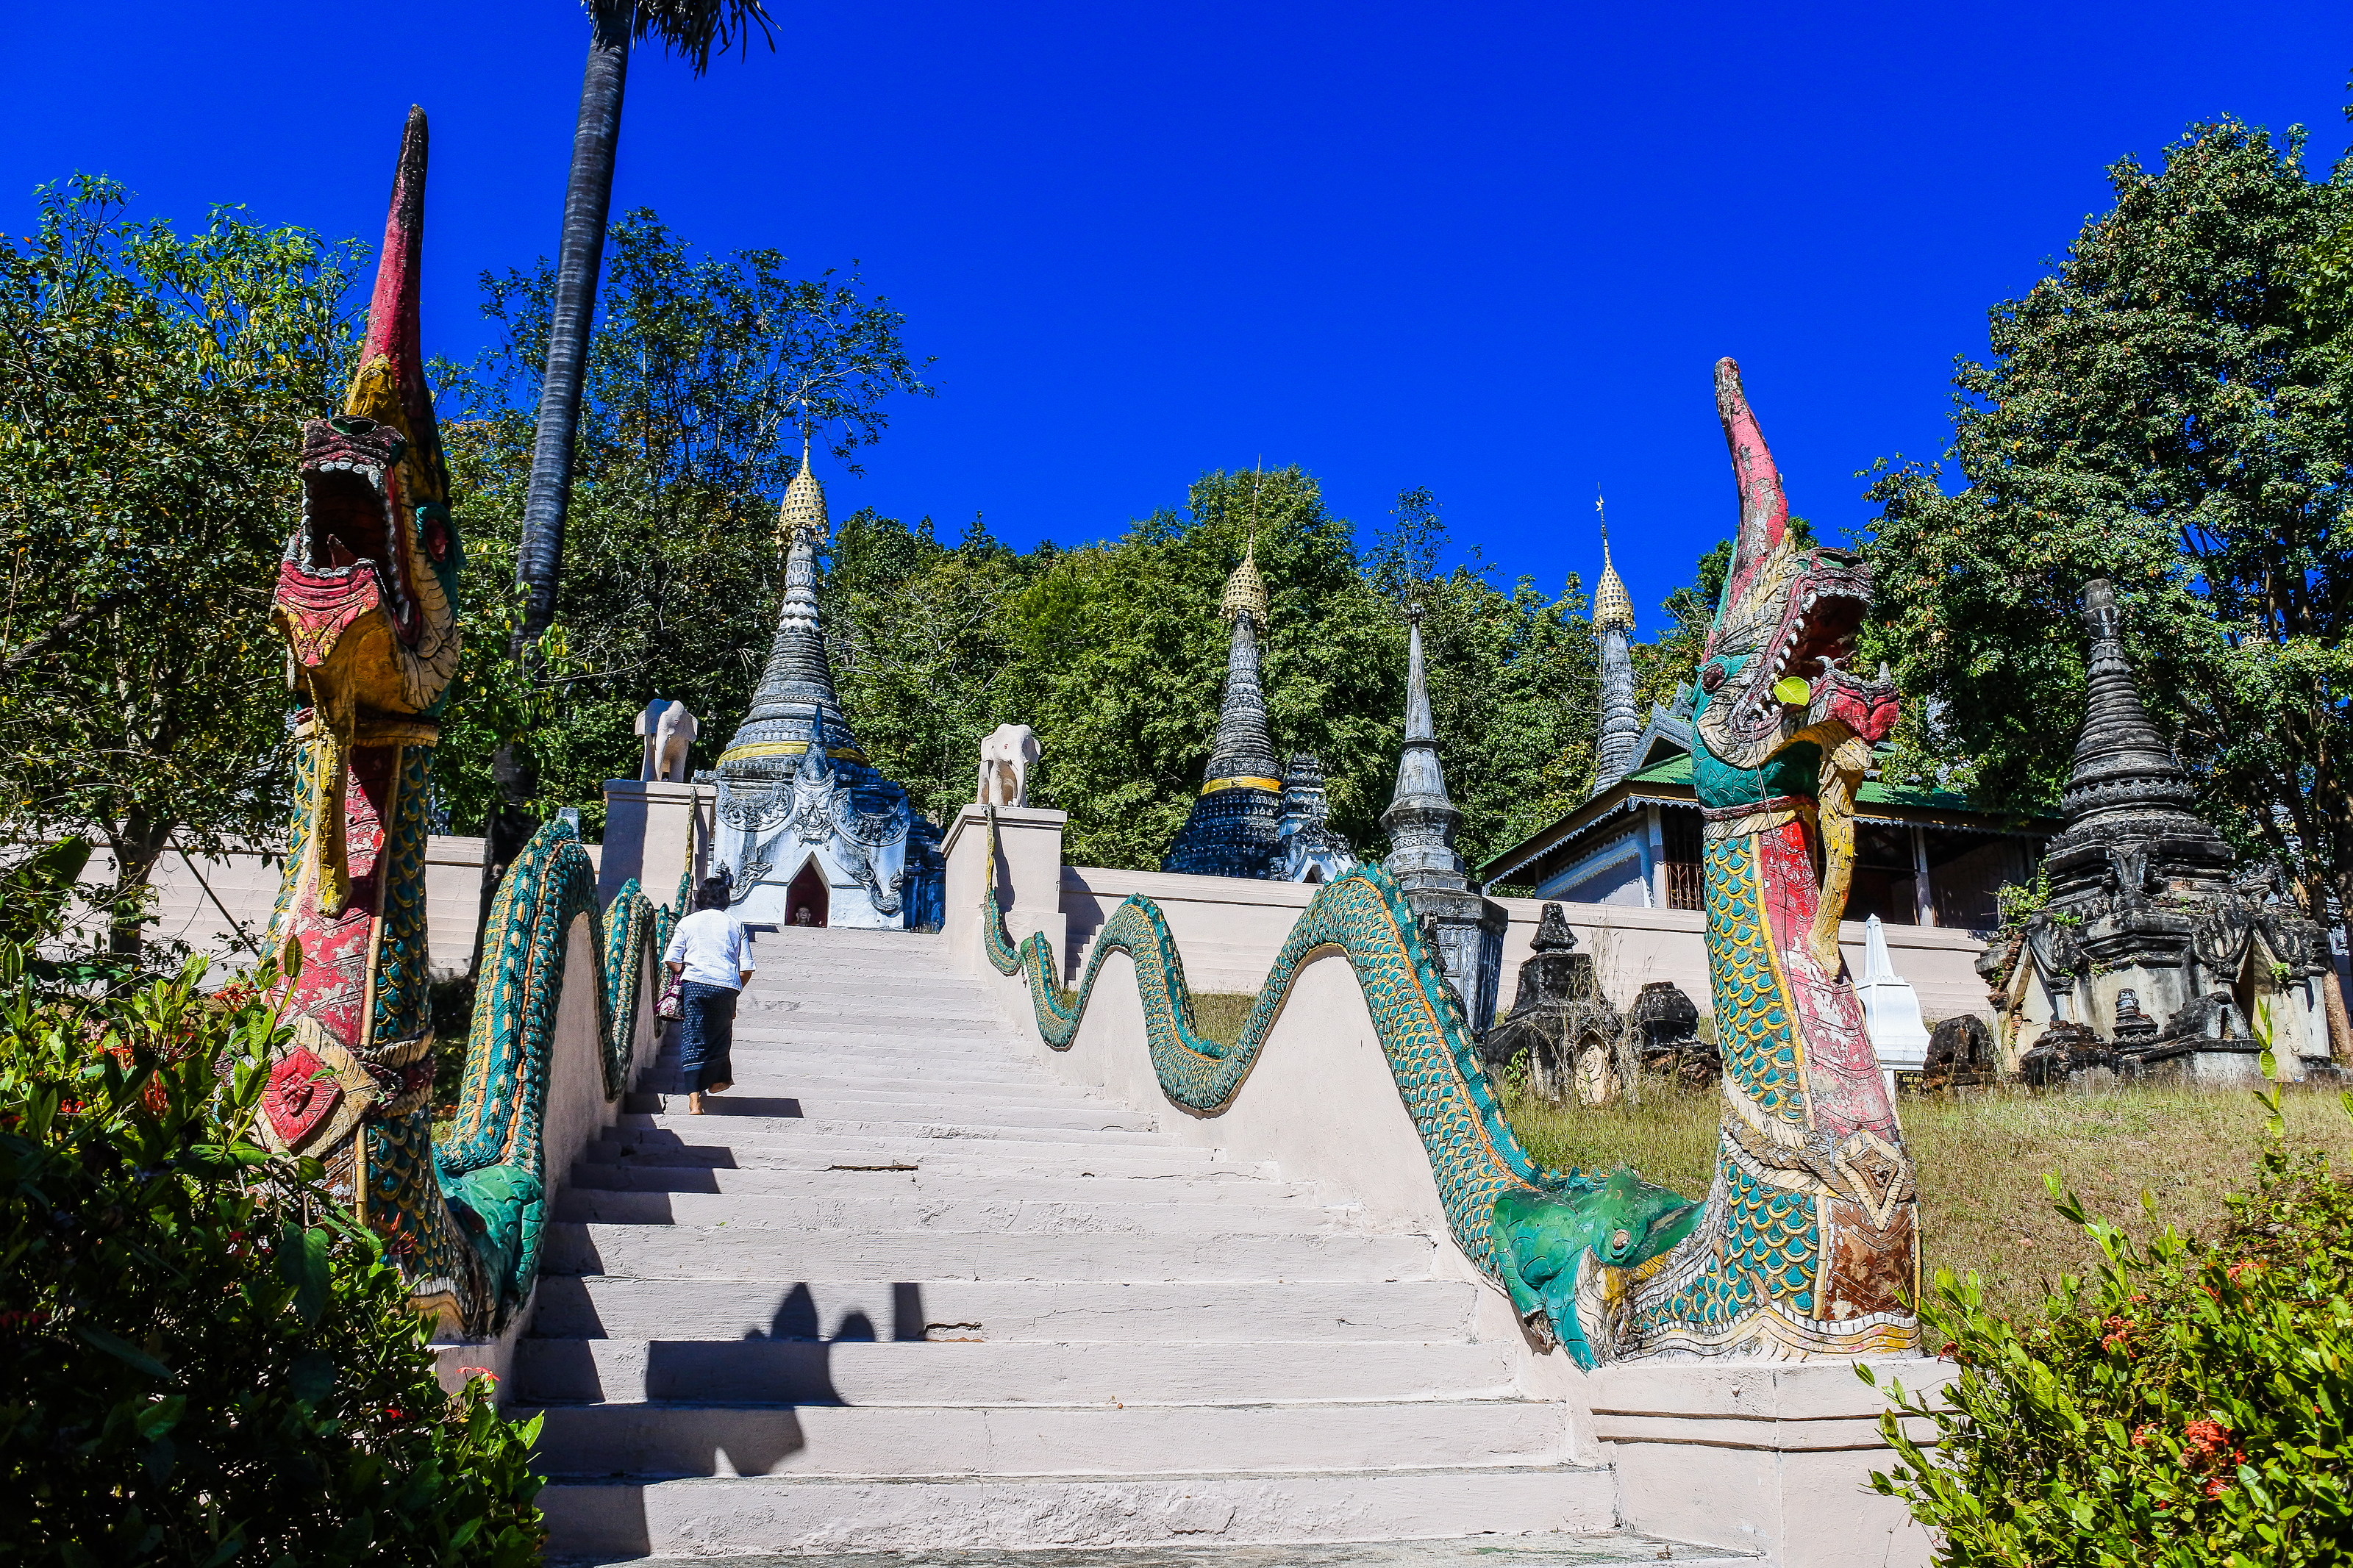
city, north, tourism, holiday, building, mae, beautiful, phra, son, thailand, landmark, architecture, sky, art, famous, old, asia, night, asian, mu, thai, history, wat, buddhism, kong, religion, hong, mae hong son, background, culture, temple, travel, unseen thailand, landscape, doi, tree, botany, leisure, walkway, vacation, plant, tourist attraction, garden, historic site, lake, national park, cloud, recreation, house, mountain, hill station, sculpture, place of worship, monument, hill, nonbuilding structure, flower, park